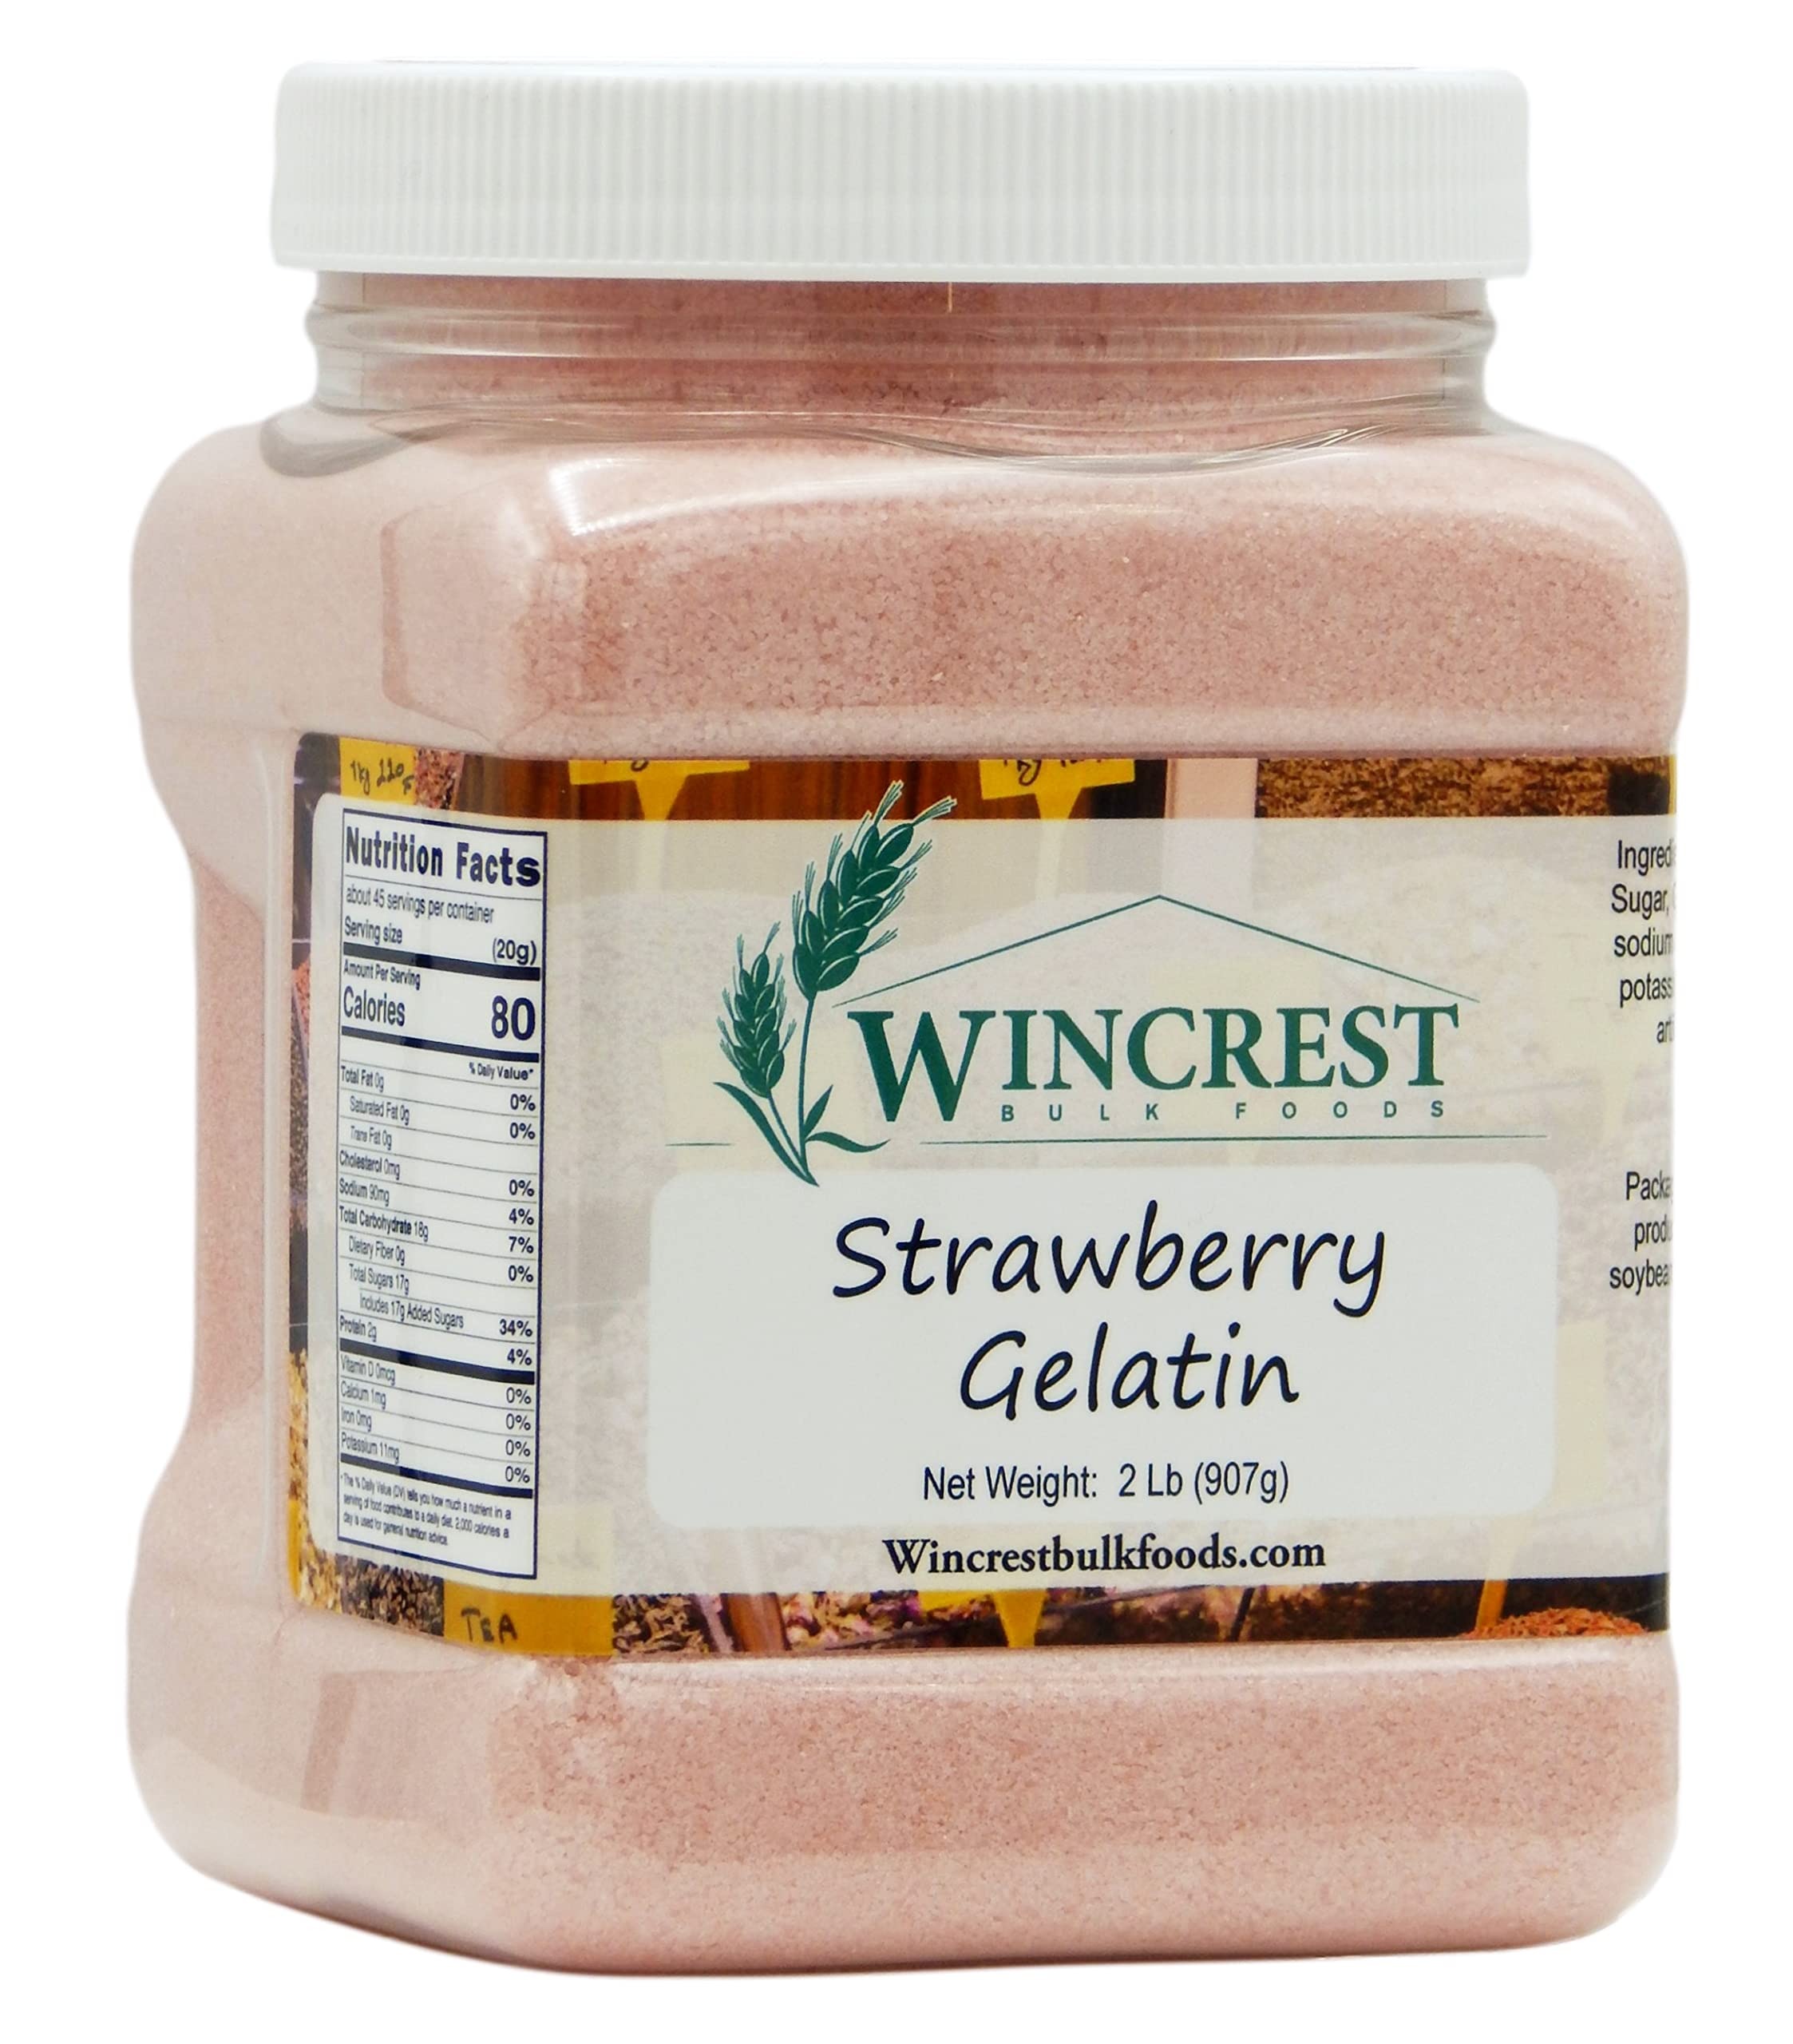
Item Name: Strawberry Gelatin - 2 Lb Container
Bullet Point 1: Strawberry gelatin has a classic flavor that captures the sweet taste of ripe, red strawberries in an easy to make gelatin mix that is sure to please your whole family!
Bullet Point 2: This flavor is especially delicious when served with whipped cream and fresh strawberries
Bullet Point 3: 2 Lb Container - Produced by WinCrest Bulk Foods
Product Description: Strawberry gelatin has a classic flavor that captures the sweet taste of ripe, red strawberries in an easy to make gelatin mix that is sure to please your whole family. This flavor is especially delicious when served with whipped cream and fresh strawberries
Value: 32.0
Unit: Ounce

Price: 18.99